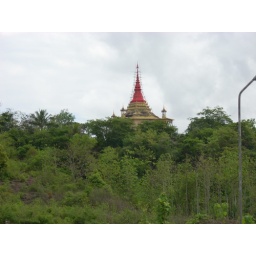
red spire above the trees